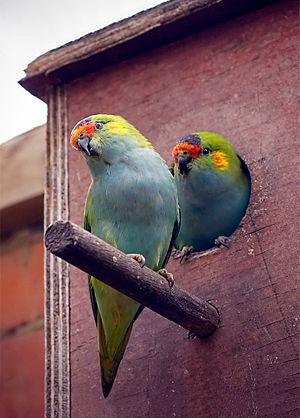
Parvipsitta est un genre d'oiseaux de la famille des Psittaculidés, originaire d'Australie.